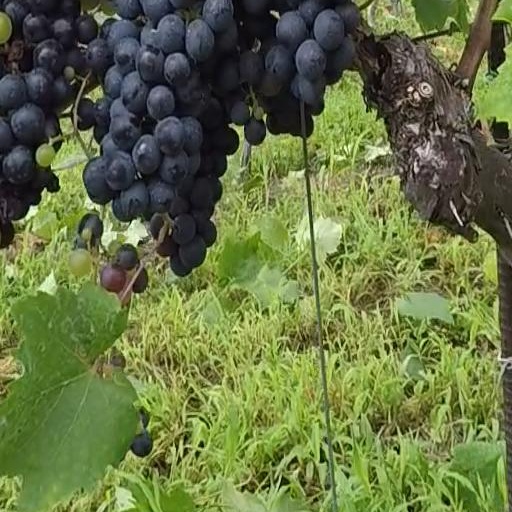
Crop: grape